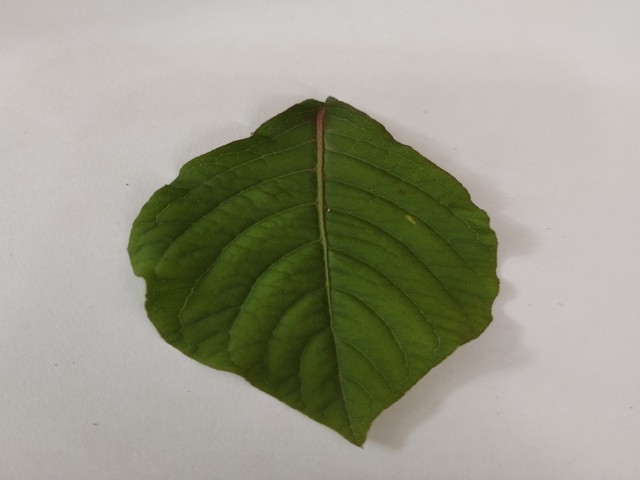
Plant: apang